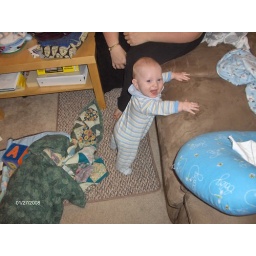
Keegan standing by couch